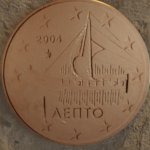
Coin value: 1cent
Country: gr
Edition: standard